You I Love

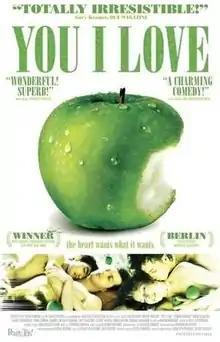
Film poster

You I Love is a 2004 Russian comedy melodrama directed by Olga Stolpovskaja and . It was the first ever film to come from Russia on the subject of homosexuality or bisexuality.